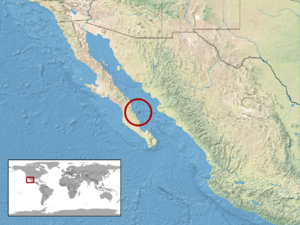
Crotalus catalinensis est une espèce de serpents de la famille des Viperidae.